John J. McCloy

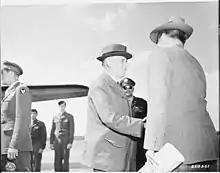
Secretary of War Henry Stimson greets his assistant John McCloy at RAF Gatow.

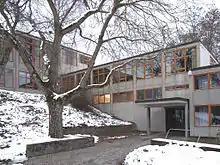
Ulm School of Design (Hochschule für Gestaltung—HfG Ulm) 1953–68

US Secretary of War Henry Stimson hired McCloy as a consultant in September 1940, even though McCloy was a Republican Party supporter and opposed Franklin Roosevelt for the upcoming November 1940 presidential election. Stimson was particularly interested in McCloy due to McCloy's extensive experience with German sabotage in the Black Tom case. Stimson knew that the Germans would once again try to sabotage American infrastructure if a war against the United States were to break out. Working for Stimson, McCloy became immersed in war planning.